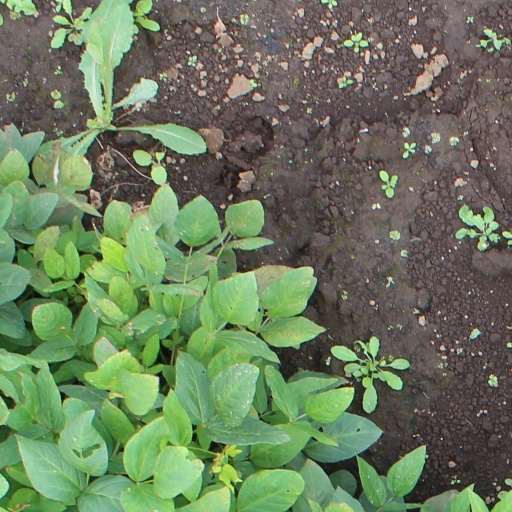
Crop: soybean